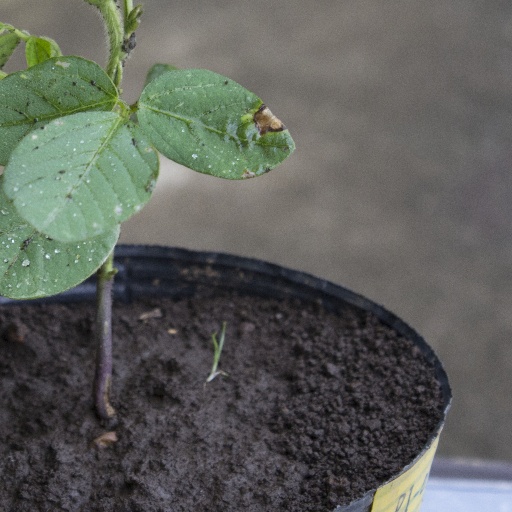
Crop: soybean